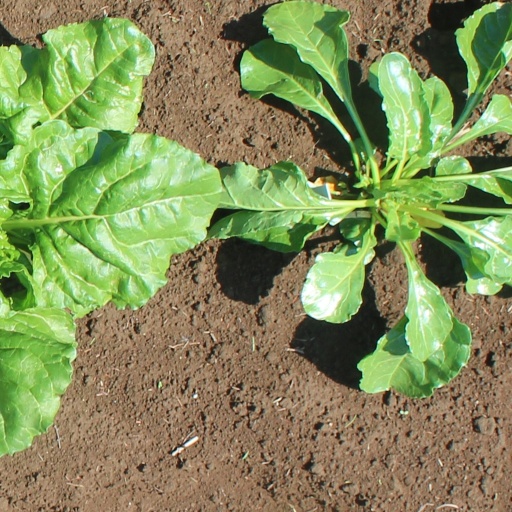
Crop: sugar beet